WXBU

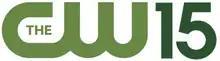
Previous CW 15 logo used from 2006 to 2015.

On January 24, 2006, the Warner Bros. unit of Time Warner and CBS Corporation announced that the two companies would shut down The WB and UPN and combine the networks' respective programming to create a new "fifth" network called The CW. On May 18, it was announced that WLYH would become the area's CW affiliate when it launched on September 18. Meanwhile, WHP created a new second digital subchannel to air programming from another new network, MyNetworkTV. Nexstar Broadcasting Group purchased WLYH and WTAJ from SJL in late 2006.